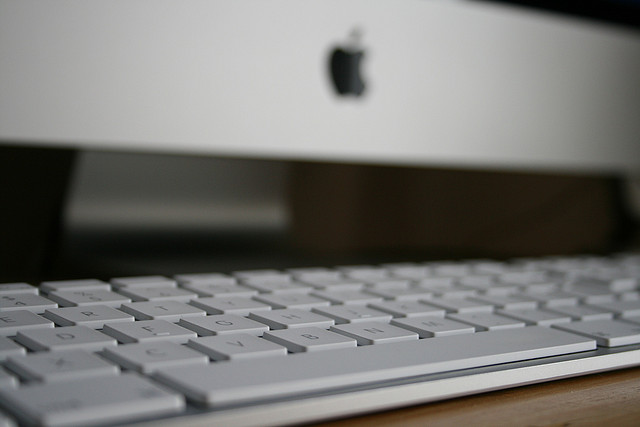
user: Given an image and a question. Answer the question in a short answer. Question: What instrument is shown? Short Answer:
assistant: keyboard